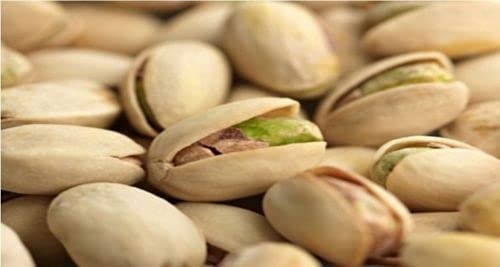
Item Name: Roasted Salted Pistachios in-shell Heart healthy and California grown and processed (2 LB)
Value: 16.0
Unit: Ounce

Price: 28.99